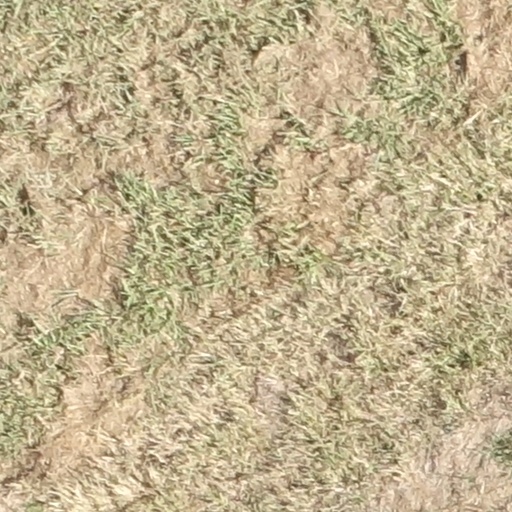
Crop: sorghum